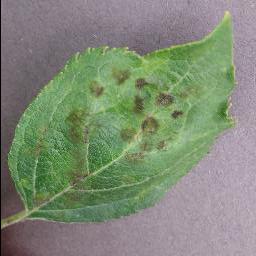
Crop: apple
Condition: scab